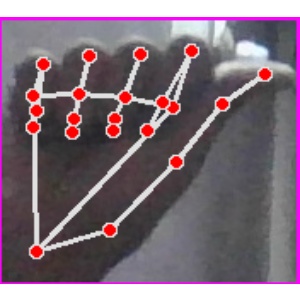
अक्षर: छ